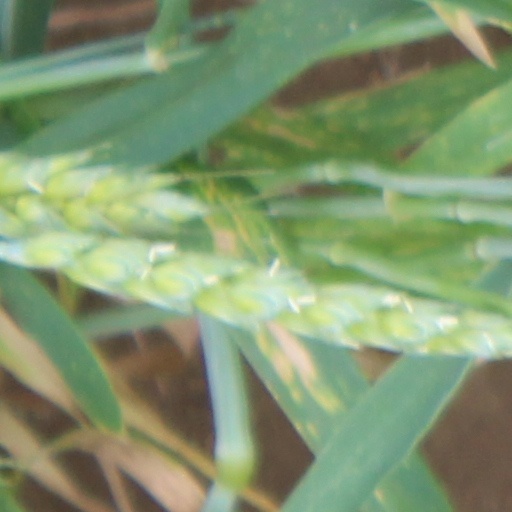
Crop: wheat